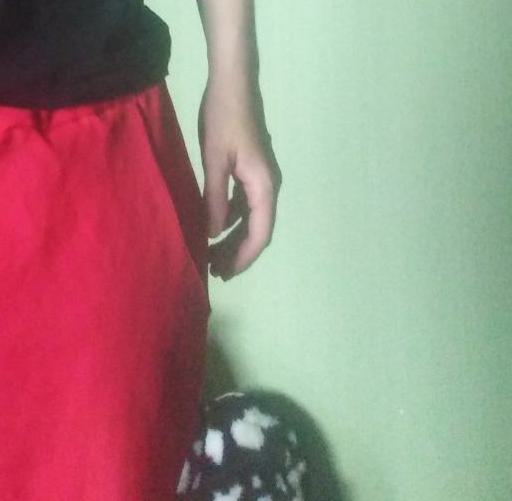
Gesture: no_gesture